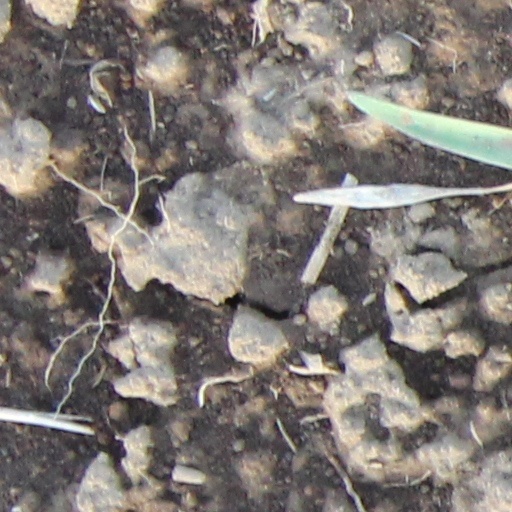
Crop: wheat